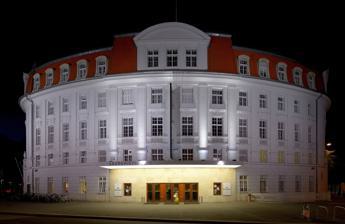
Building: Akademietheater
Country: Austria
Year built: 1913
Theatre in Vienna The Akademietheater at night. The Akademietheater in Vienna , Austria, is the smaller of two performance halls of the Burgtheater organization. It was constructed in the years 1911 to 1913 by architects Fellner & Helmer and is considered today part of Austria's Federal Theatres (Bundestheater). Located on Lisztstrasse, in Vienna's third district, it is attached to its neighboring building, the Konzerthaus , a well-known performance venue for concerts. External links Wikimedia Commons has media related to Akademietheater . Literature by and about Akademietheater in the German National Library catalogue Official website Authority control databases International VIAF National Germany United States Israel Geographic EUTA theatre Other IdRef 48°12′02″N 16°22′39″E / 48.200434°N 16.377519°E / 48.200434; 16.377519 v t e Theatre and opera in Austria Venues Vienna Current Akademietheater Burgtheater Raimund Theater Ronacher Schauspielhaus Wien Schlosstheater Schönbrunn Theater an der Wien Theater in der Josefstadt Vienna State Opera Vienna's English Theatre Volkstheater Volksoper Former Bürgertheater Carltheater International Theatre Vienna Ringtheater Theater am Kärntnertor Theater auf der Wieden Theater in der Leopoldstadt Salzburg AffrontTheater Felsenreitschule Großes Festspielhaus Kleines Festspielhaus Kleines Theater Salzburg Marionette Theatre Salzburger Landestheater Salzburger Straßentheater Schauspielhaus Salzburg Other cities Dilettanten-Theaterverein 1812 Kremsmünster Elisabethbühne Festspielhaus St. Pölten Friesacher Burghofspiele Graz Opera Klappmaul Theater Kremlhoftheater Villach Kultur im Gugg Lehartheater Linz State Theatre Löwinger-Bühne Schlossspiele Kobersdorf Stadttheater Grein Stadttheater Klagenfurt Stadttheater Leoben Stubaier Bauerntheater Theater Kosmos Theater Phönix Theaterachse Tiroler Volksschauspiele Tyrolean State Theatre Vorarlberger Landestheater Companies and festivals Arbos – Company for Music and Theatre Burghofspiele Voitsberg Exl-Bühne Komödienspiele Porcia Projekttheater Vorarlberg